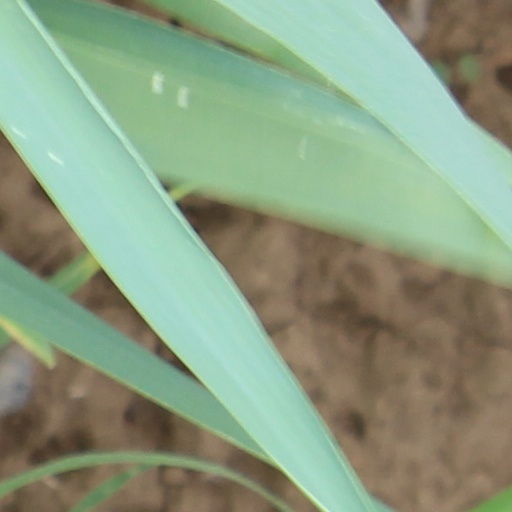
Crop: wheat